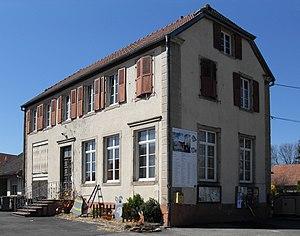
La mairie de Petitefontaine
Petitefontaine est une commune française située dans le département du Territoire de Belfort en région Bourgogne-Franche-Comté, faisant partie du canton de Giromagny.